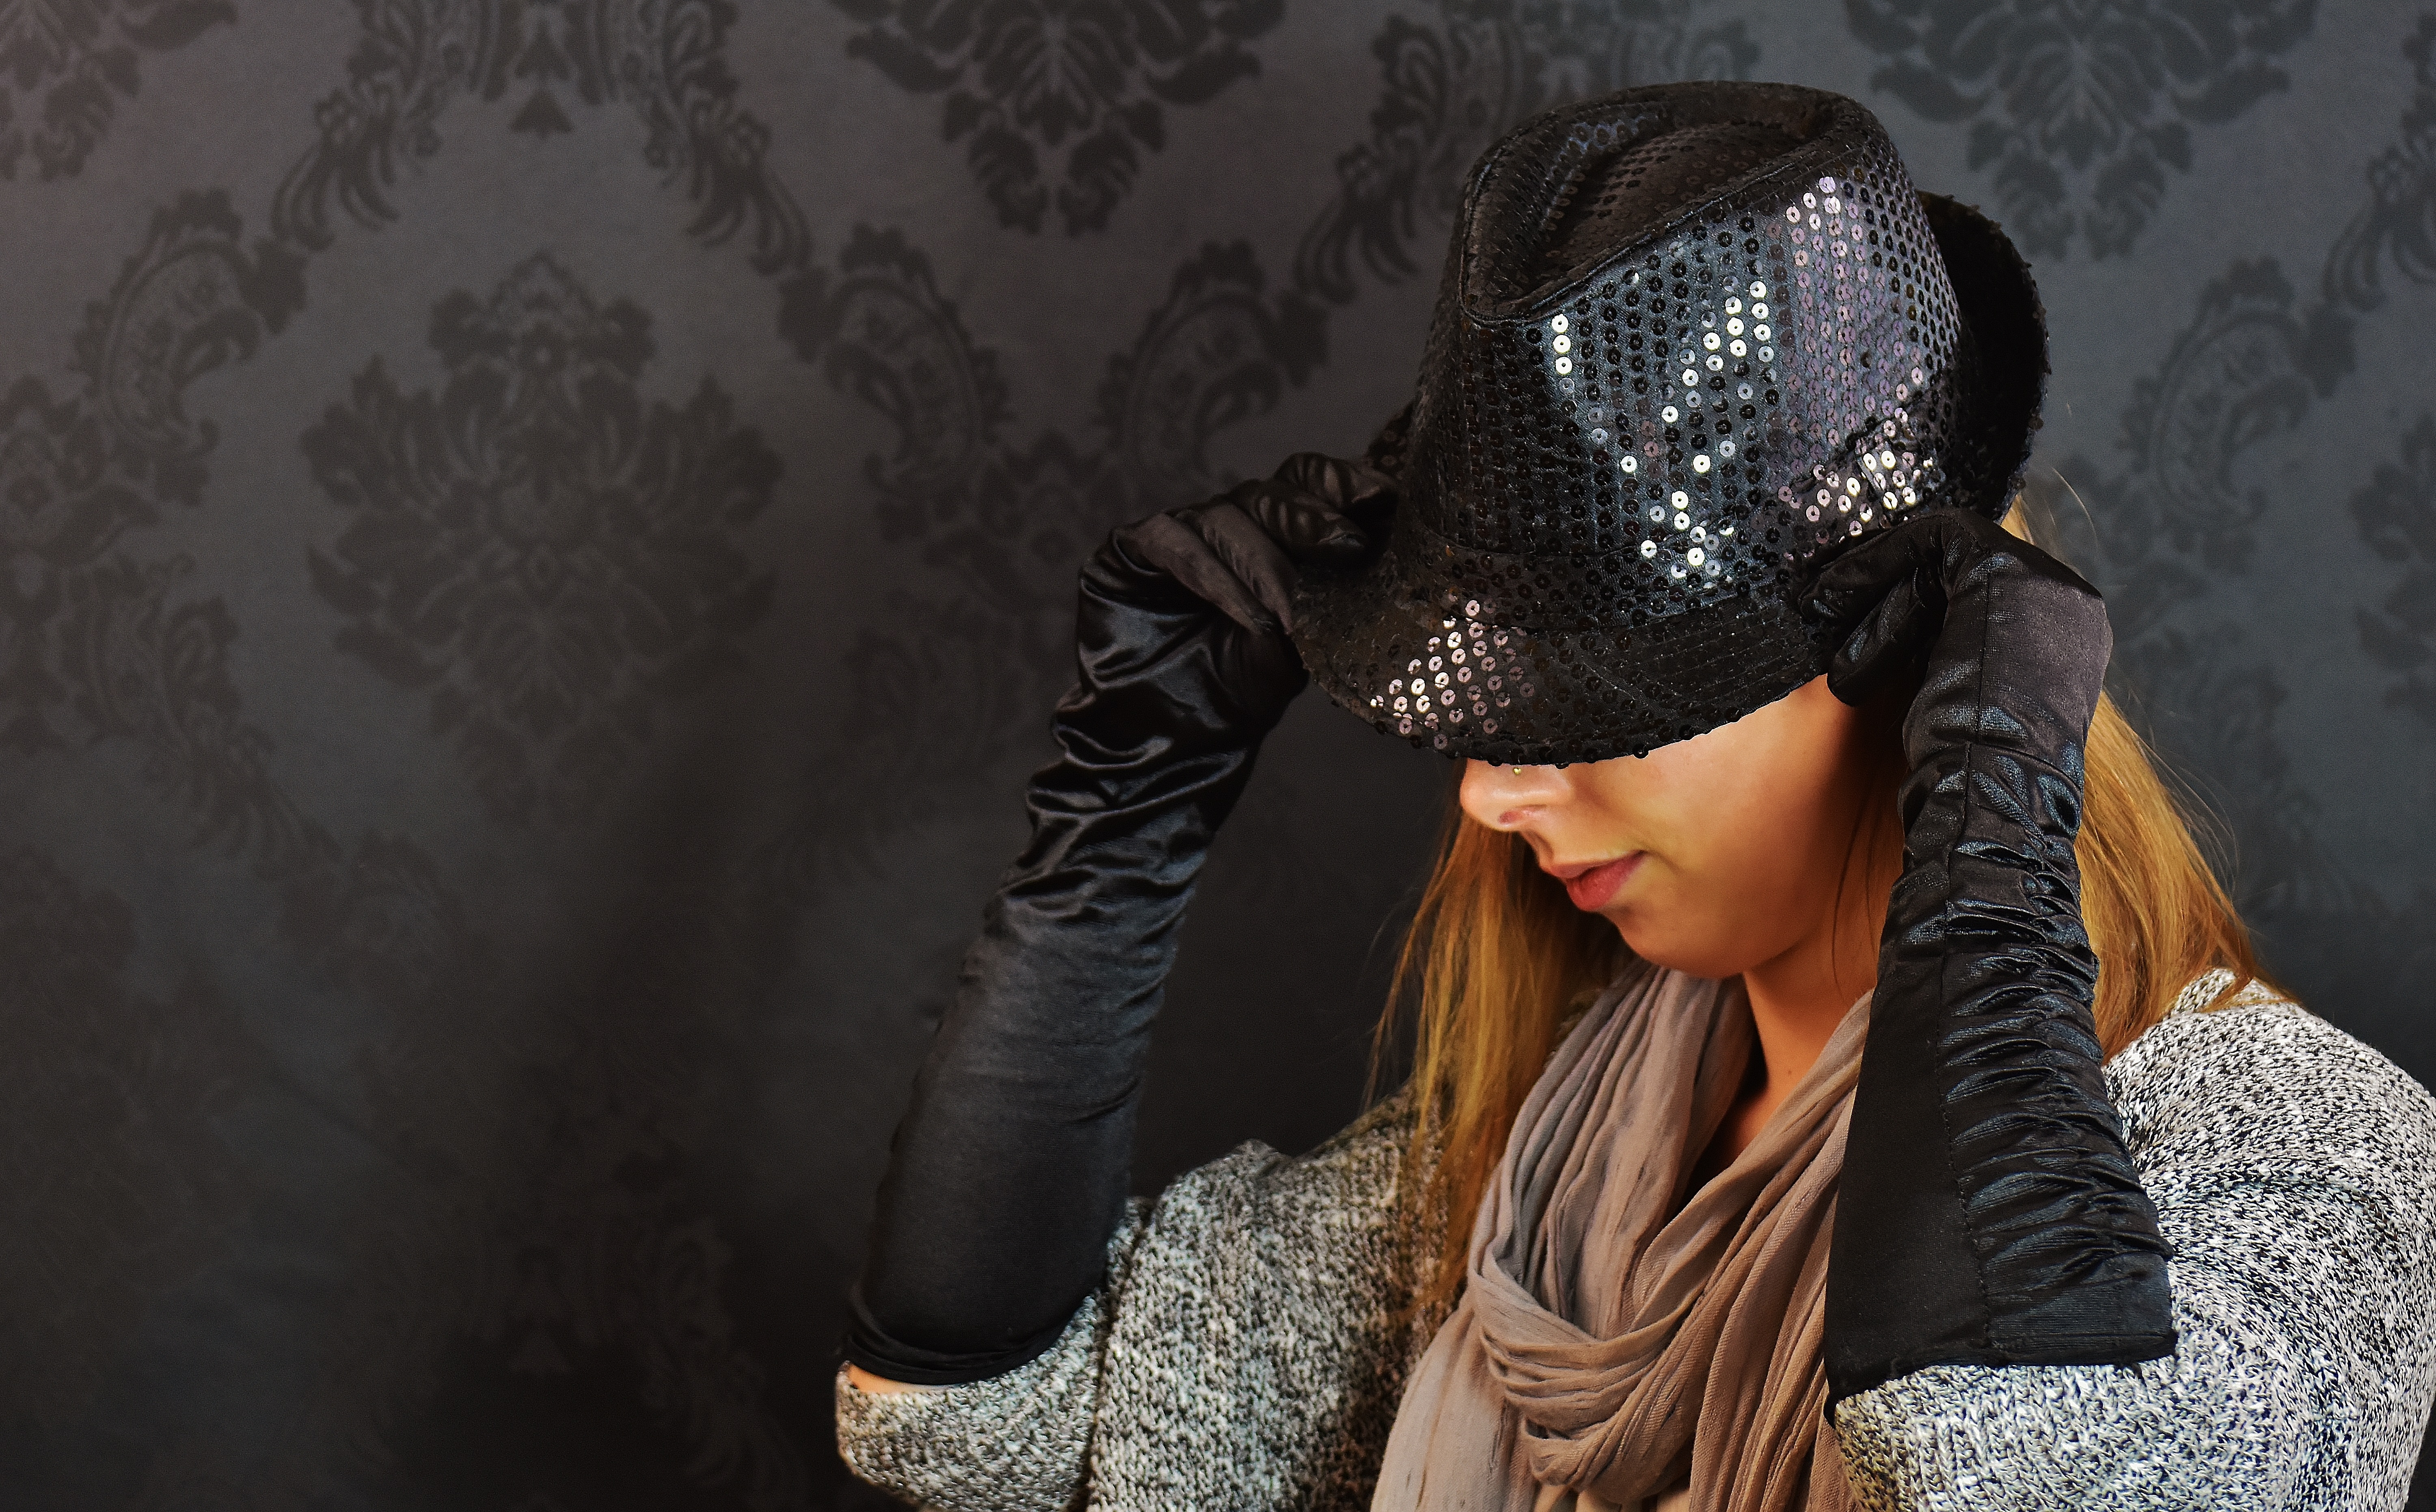
woman, portrait, model, hat, darkness, fashion, clothing, black, lady, cap, head, beauty, veil, gloves, photo shoot, chic, sequins